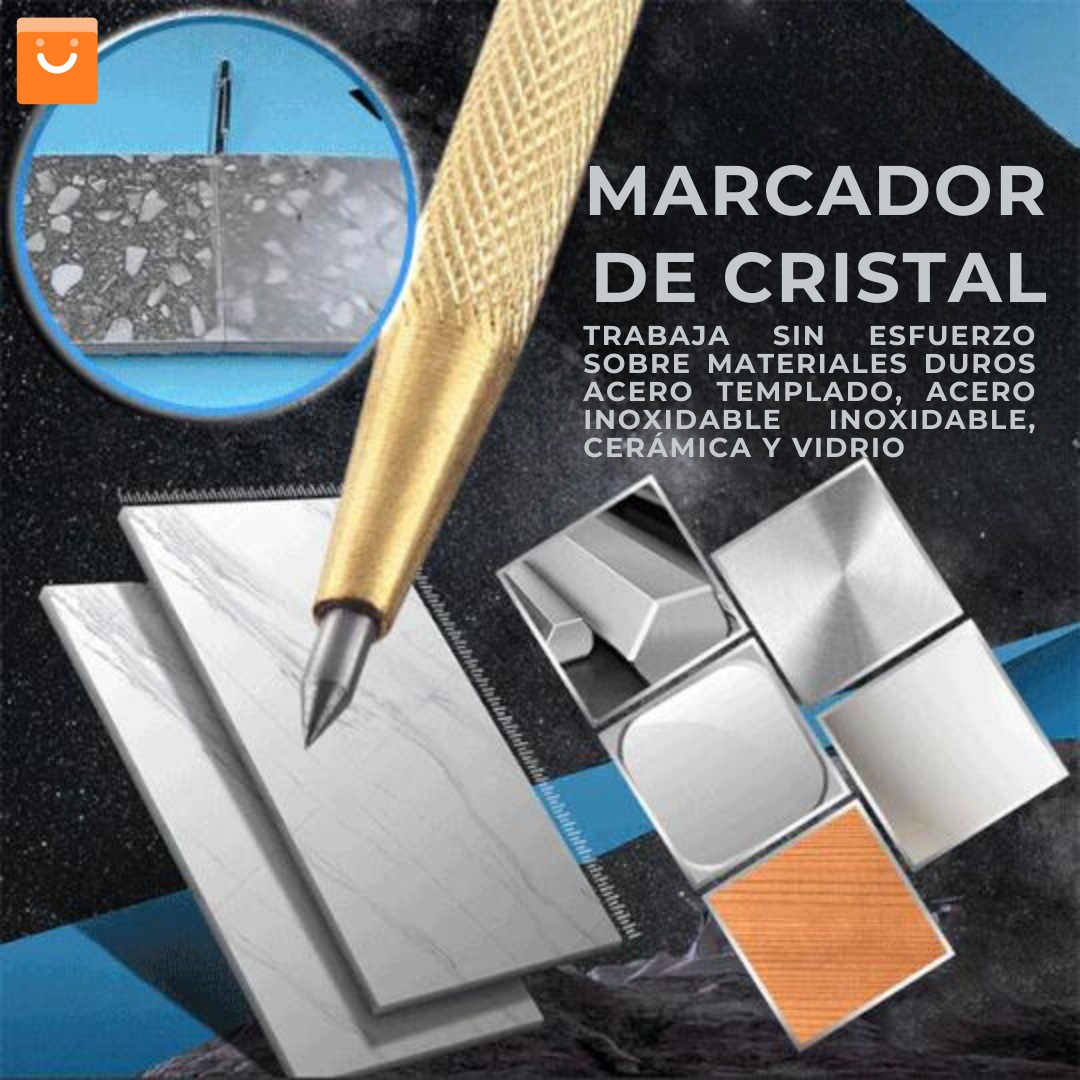
Bolígrafo CeraSlice™ - Marcador de cristal
✅ ¡Ahorre tiempo y molestias! Corte baldosas duras con facilidad y precisión ¿Cansado de lidiar con el corte de baldosas duras? ¡No busques más! Presentamos el Bolígrafo CeraSlice™, tu compañero infalible para cortar azulejos y baldosas con facilidad y precisión. Este innovador bolígrafo no solo ahorra tiempo , sino que también hace que el proceso de corte sea más eficiente y sin complicaciones. Beneficios del Bolígrafo CeraSlice™ 🖊 DURABLE Hecho de acero de tungsteno de alta calidad, duradero, resistente al desgaste y a los arañazos, y se puede utilizar durante mucho tiempo. Utilizado para cortar azulejos y baldosas de vidrio , es un buen ayudante para su trabajo. 🖊 PRÁCTICO El rotulador de vidrio con placa de metal tiene una punta afilada y suave . Con un solo trazo, puede cortar azulejos, placas de acero, canicas o dejar marcas en placas de hierro. 🖊 FÁCIL DE TRANSPORTAR Este bolígrafo de grabado tiene el mismo tamaño que un bolígrafo de escritura normal, por lo que es fácil de transportar y usar . El diseño del clip del bolígrafo no es fácil de perder, lo que es conveniente para usar o dibujar líneas en cualquier momento y en cualquier lugar. 🖊 OPERACIÓN SIMPLE La punta curva del bolígrafo hace que la operación sea más cómoda y ahorra trabajo. El diseño de patrón antideslizante es más cómodo , fácil de operar y usar. 🖊 CÓMODO PARA SOSTENER EL BOLÍGRAFO El rotulador de vidrio con placa de metal adopta un diseño ergonómico, cómodo y duradero. La punta tiene una fina mano de obra y alta precisión . ESPECIFICACIONES: Peso del producto: 60 gramos Tamaño del producto: 15 × 2 × 1 cm (Largo x ancho x Alto) Contenido del paquete: Bolígrafo CeraSlice™ X 1
Brand: ALEGRES CL
Category: Hardware > Tools > Cutters > Glass Cutters > Pistol Grip Cutters